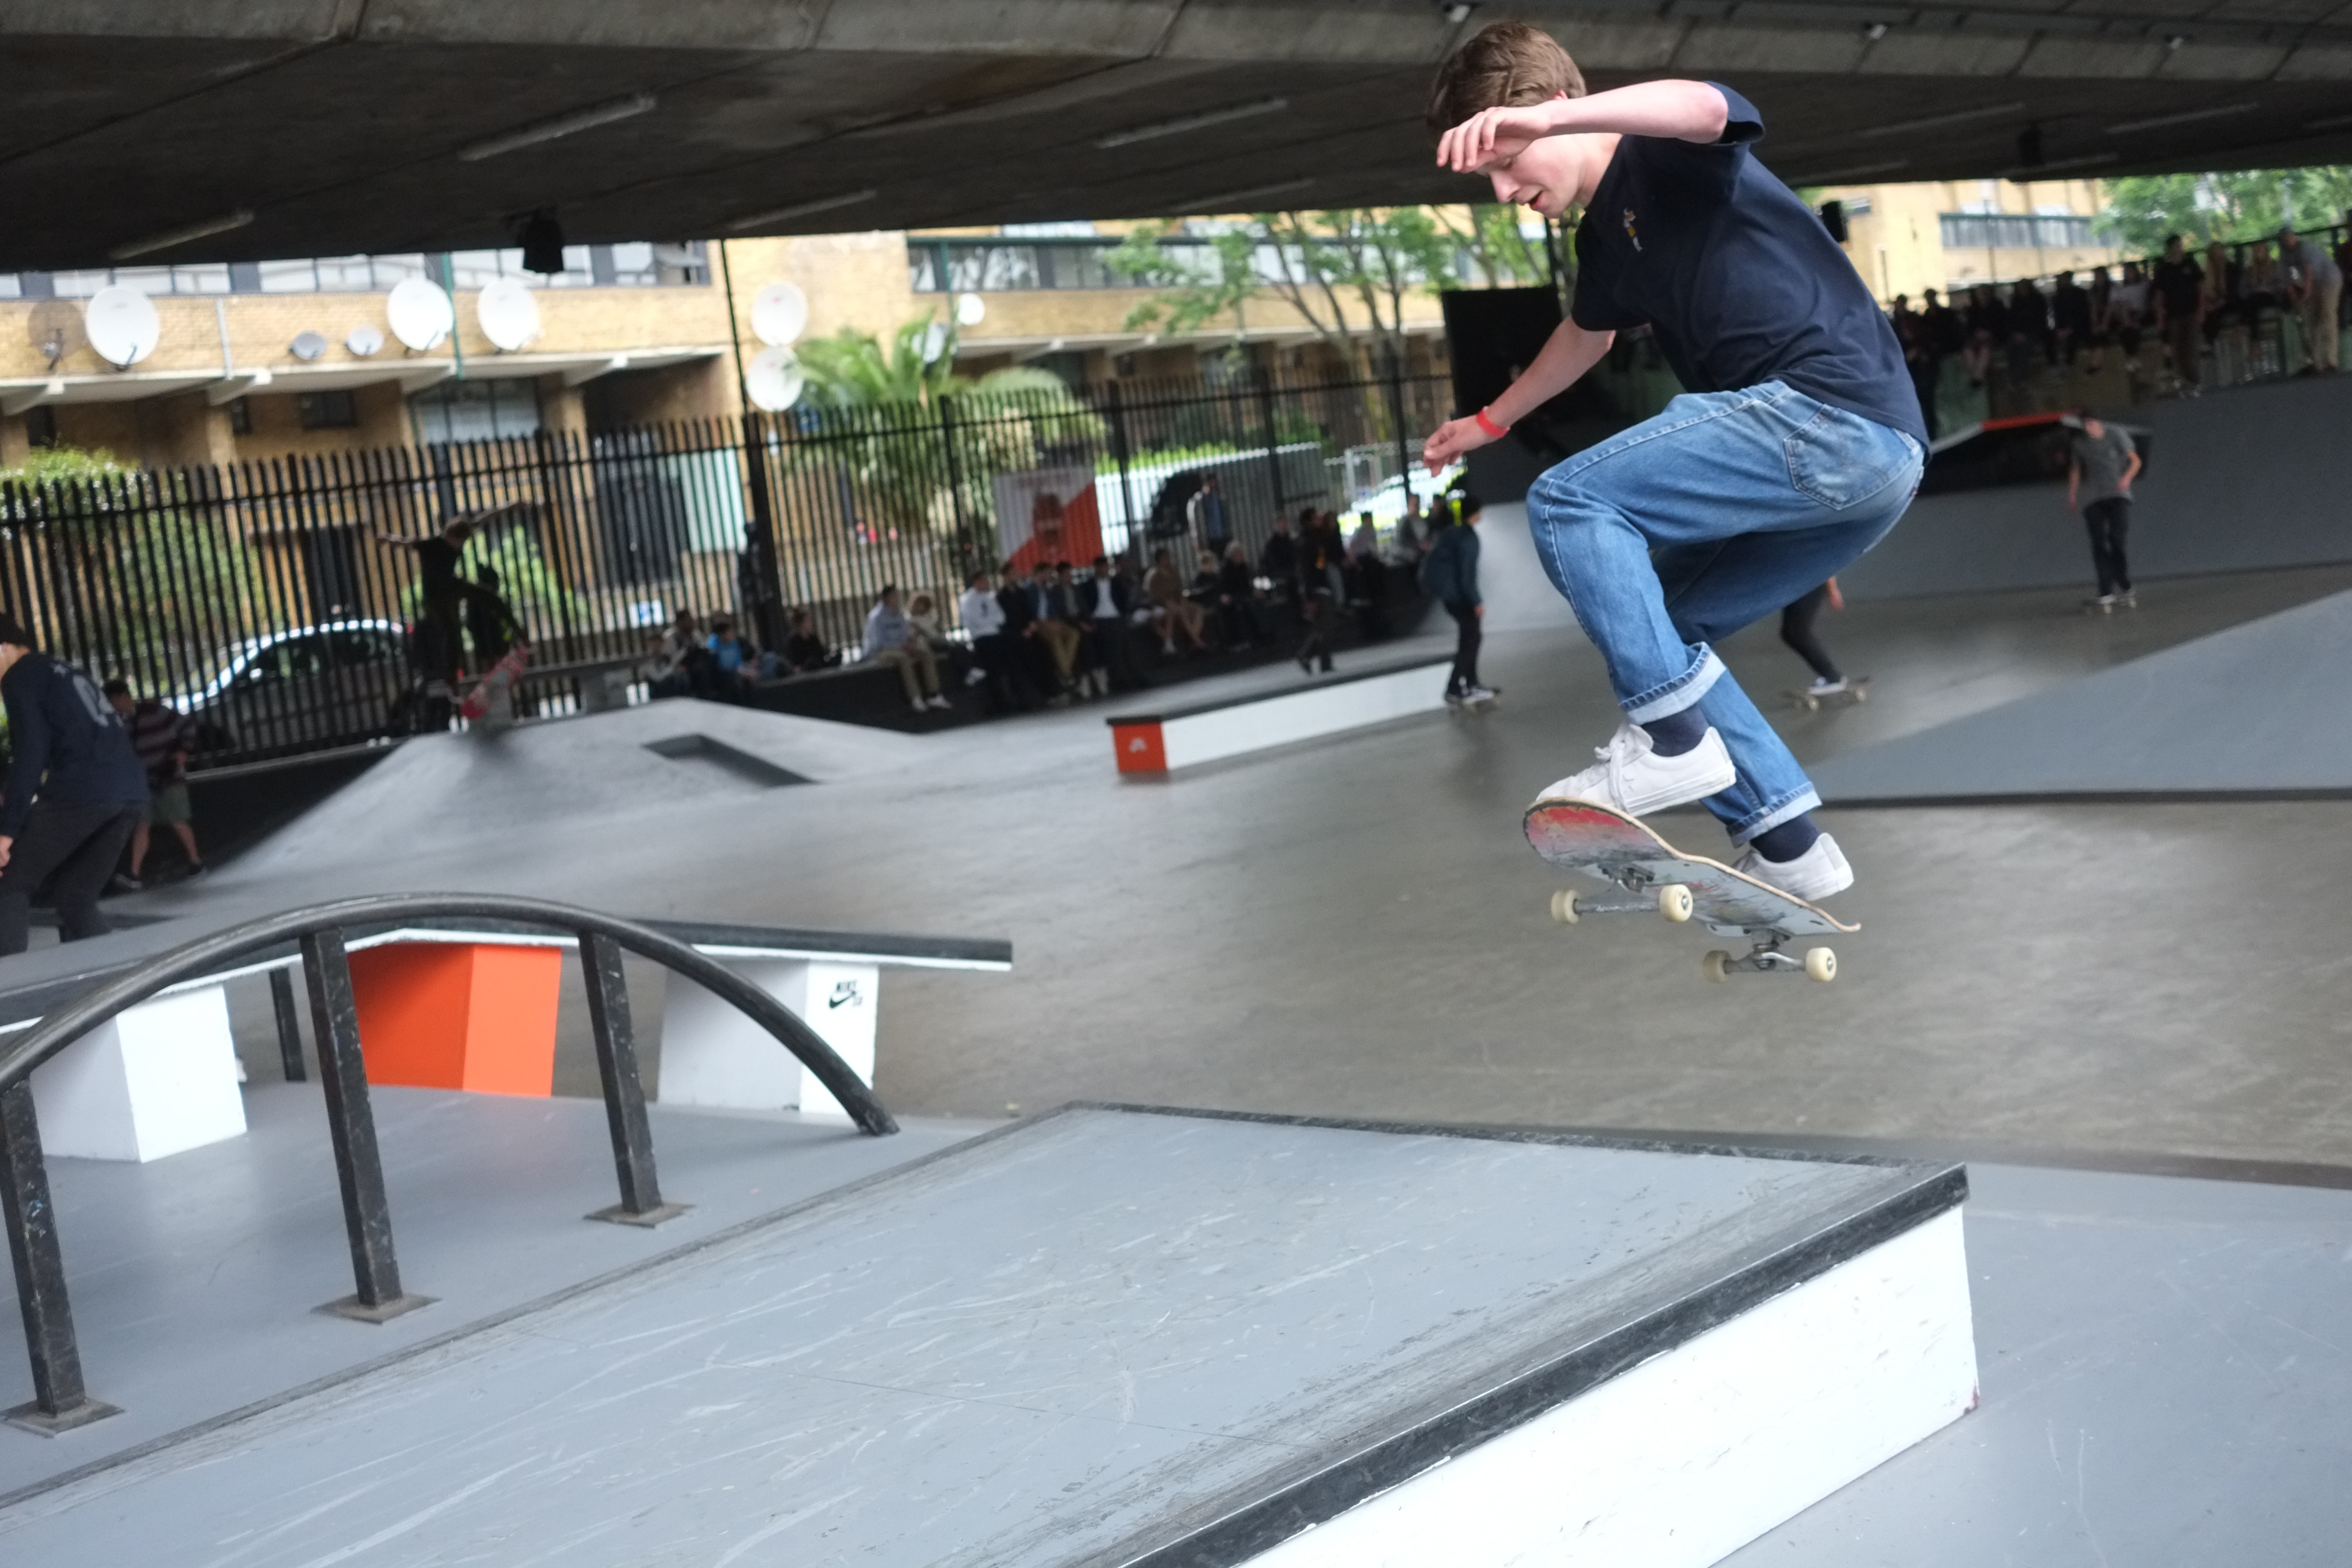
skateboarding, recreation, extreme sport, leisure, skateboarder, sports equipment, sports, outdoor recreation, boardsport, aggressive inline skating